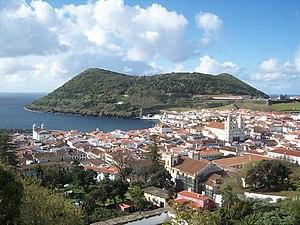
Cet article recense les sites inscrits au patrimoine mondial au Portugal.